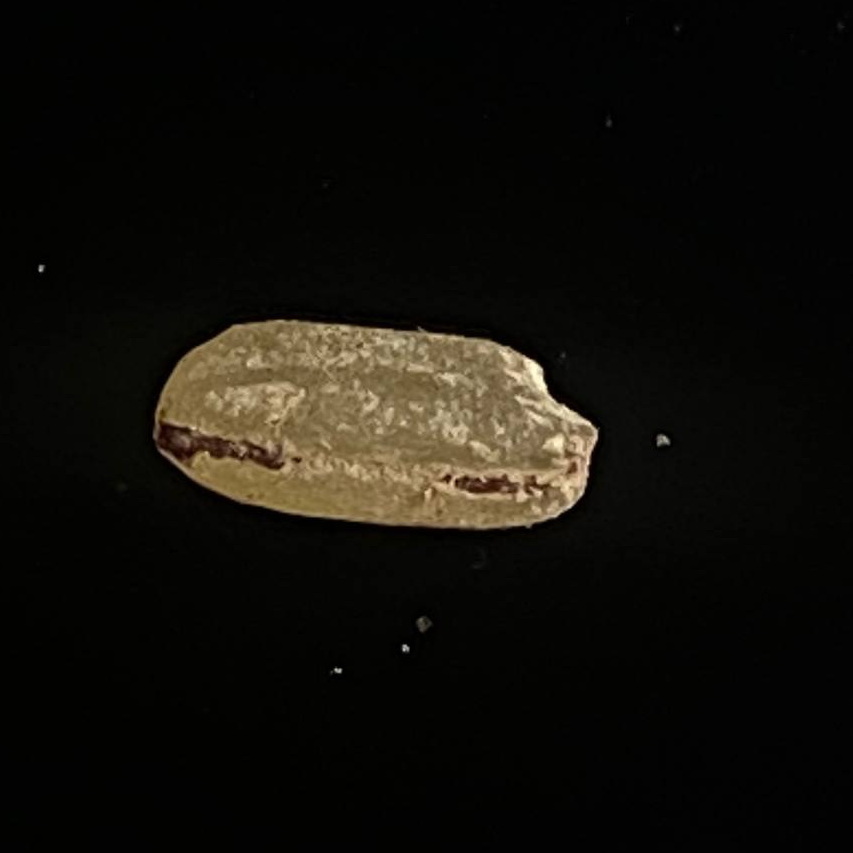
Rice variety: Amon